Hamilton railway station, New Zealand

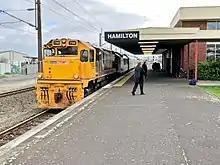
Northern Explorer at Hamilton in 2018 heading south

Previous services include the Kaimai Express and Geyserland Express railcars to Tauranga and Rotorua (Koutu) respectively, which were cancelled in 2002, and the overnight Northerner, which ceased operation in November 2004 under Toll Rail. The Overlander stopped at the station until on 24 June 2012, until the Northern Explorer succeeded it.